Oleksandr Sviatotskyi

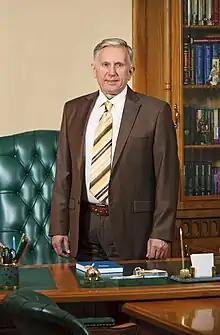
Oleksandr Dmytrovych Sviatotskyi

In 1980 Dr. Sviatotskyi graduated with honors from the Faculty of Law, Ivan Franko State University of Lviv (presently Ivan Franko National University of Lviv).